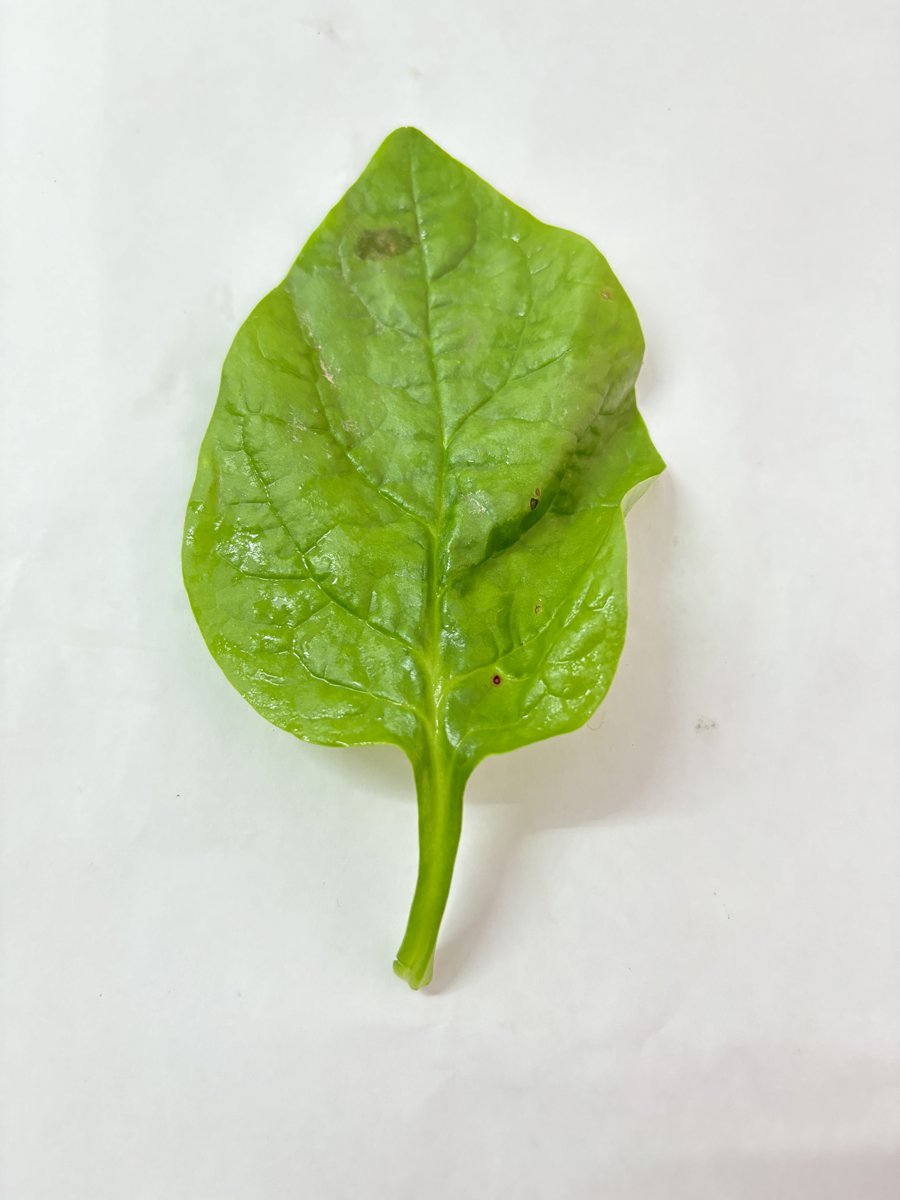
Label: Healthy-Leaf